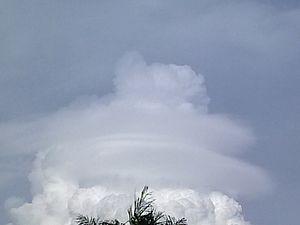
Le velum est un voile nuageux annexe à grande extension horizontale, situé légèrement au-dessus des sommets d'un ou de plusieurs nuages cumuliformes ou attenant à leurs régions supérieures. Il se forme lorsque le nuage convectif atteint une couche d'air stable et s'étale. Plus tard, ce nuage convectif qui est principalement un cumulus ou un cumulonimbus va transpercer le velum. En général le velum ressemble à un altostratus.